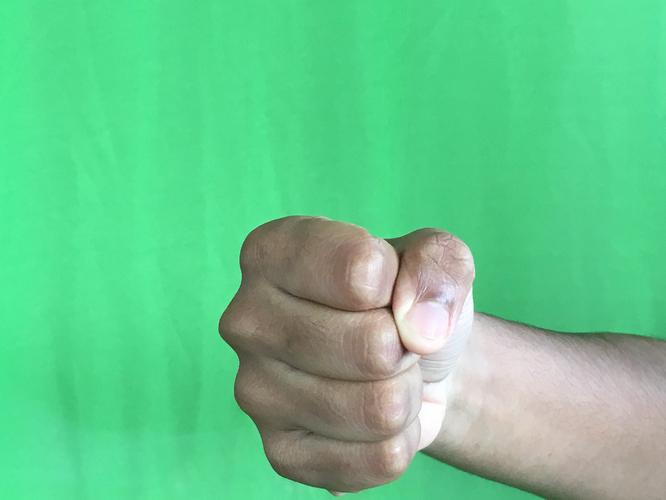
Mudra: Mushti
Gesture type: single_hand